Feiro I

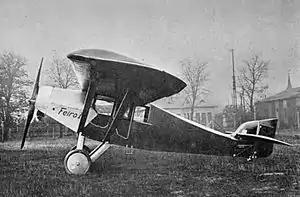

The 1923 Feiro I was the first Hungarian designed and built civil transport aircraft, modified in 1925 by an engine change into the Feiru Daru (Crane). Neither was a commercial success.